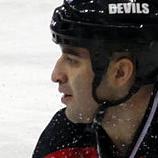
Age: 35